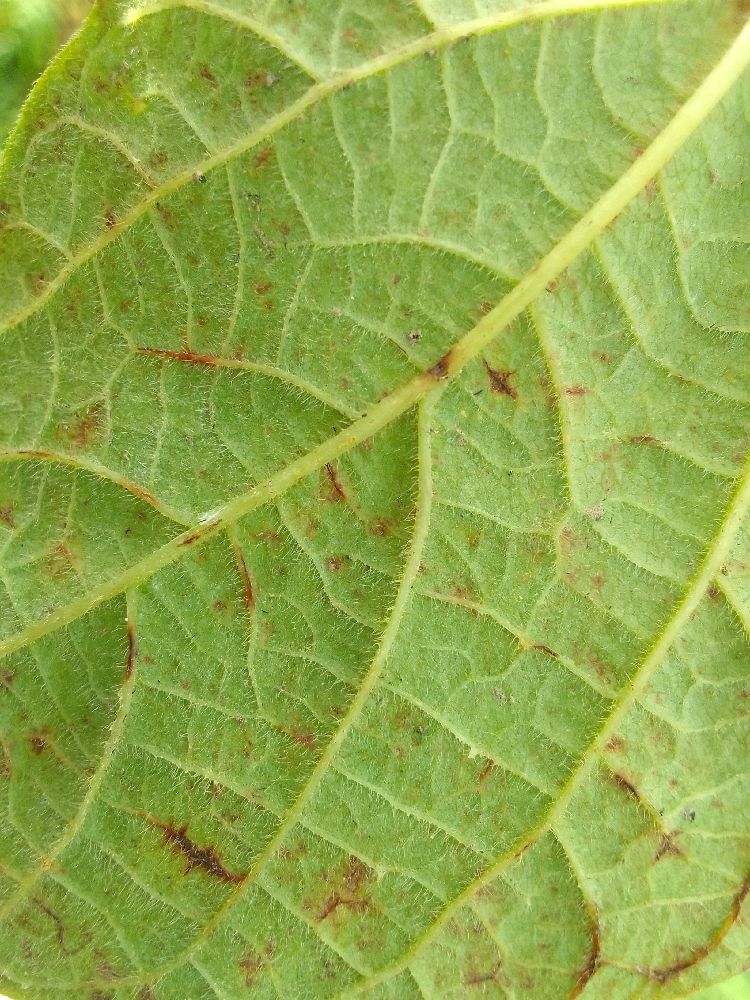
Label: anthracnose